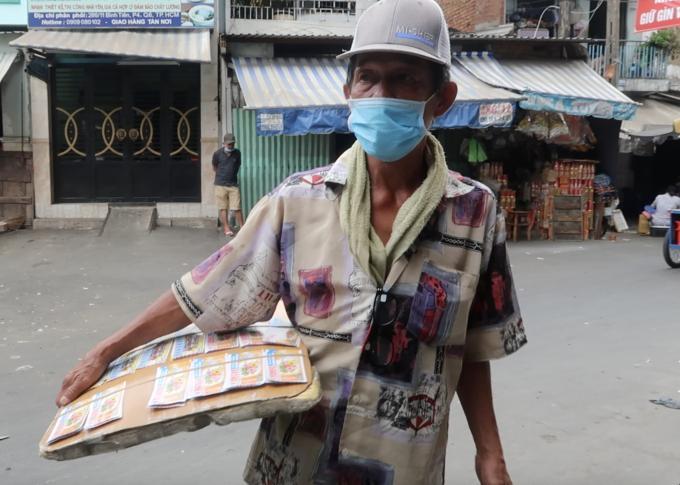
có một cái khay đựng vé số xuất hiện ở trên tay người đàn ông